Dark Arms: Beast Buster 1999

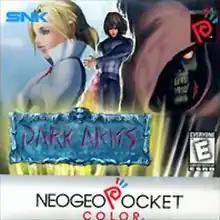

Dark Arms: Beast Buster 1999 is an action role-playing game released by SNK for the Neo-Geo Pocket Color in 1999. It is a spin-off follow-up to the SNK arcade shooter "Beast Busters". The game was later re-released as part of "Neo Geo Pocket Color Selection Vol. 1" in 2021.